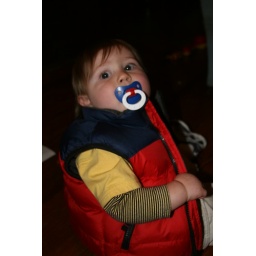
Eli playing on the floor at the old house, so cute in his vest.